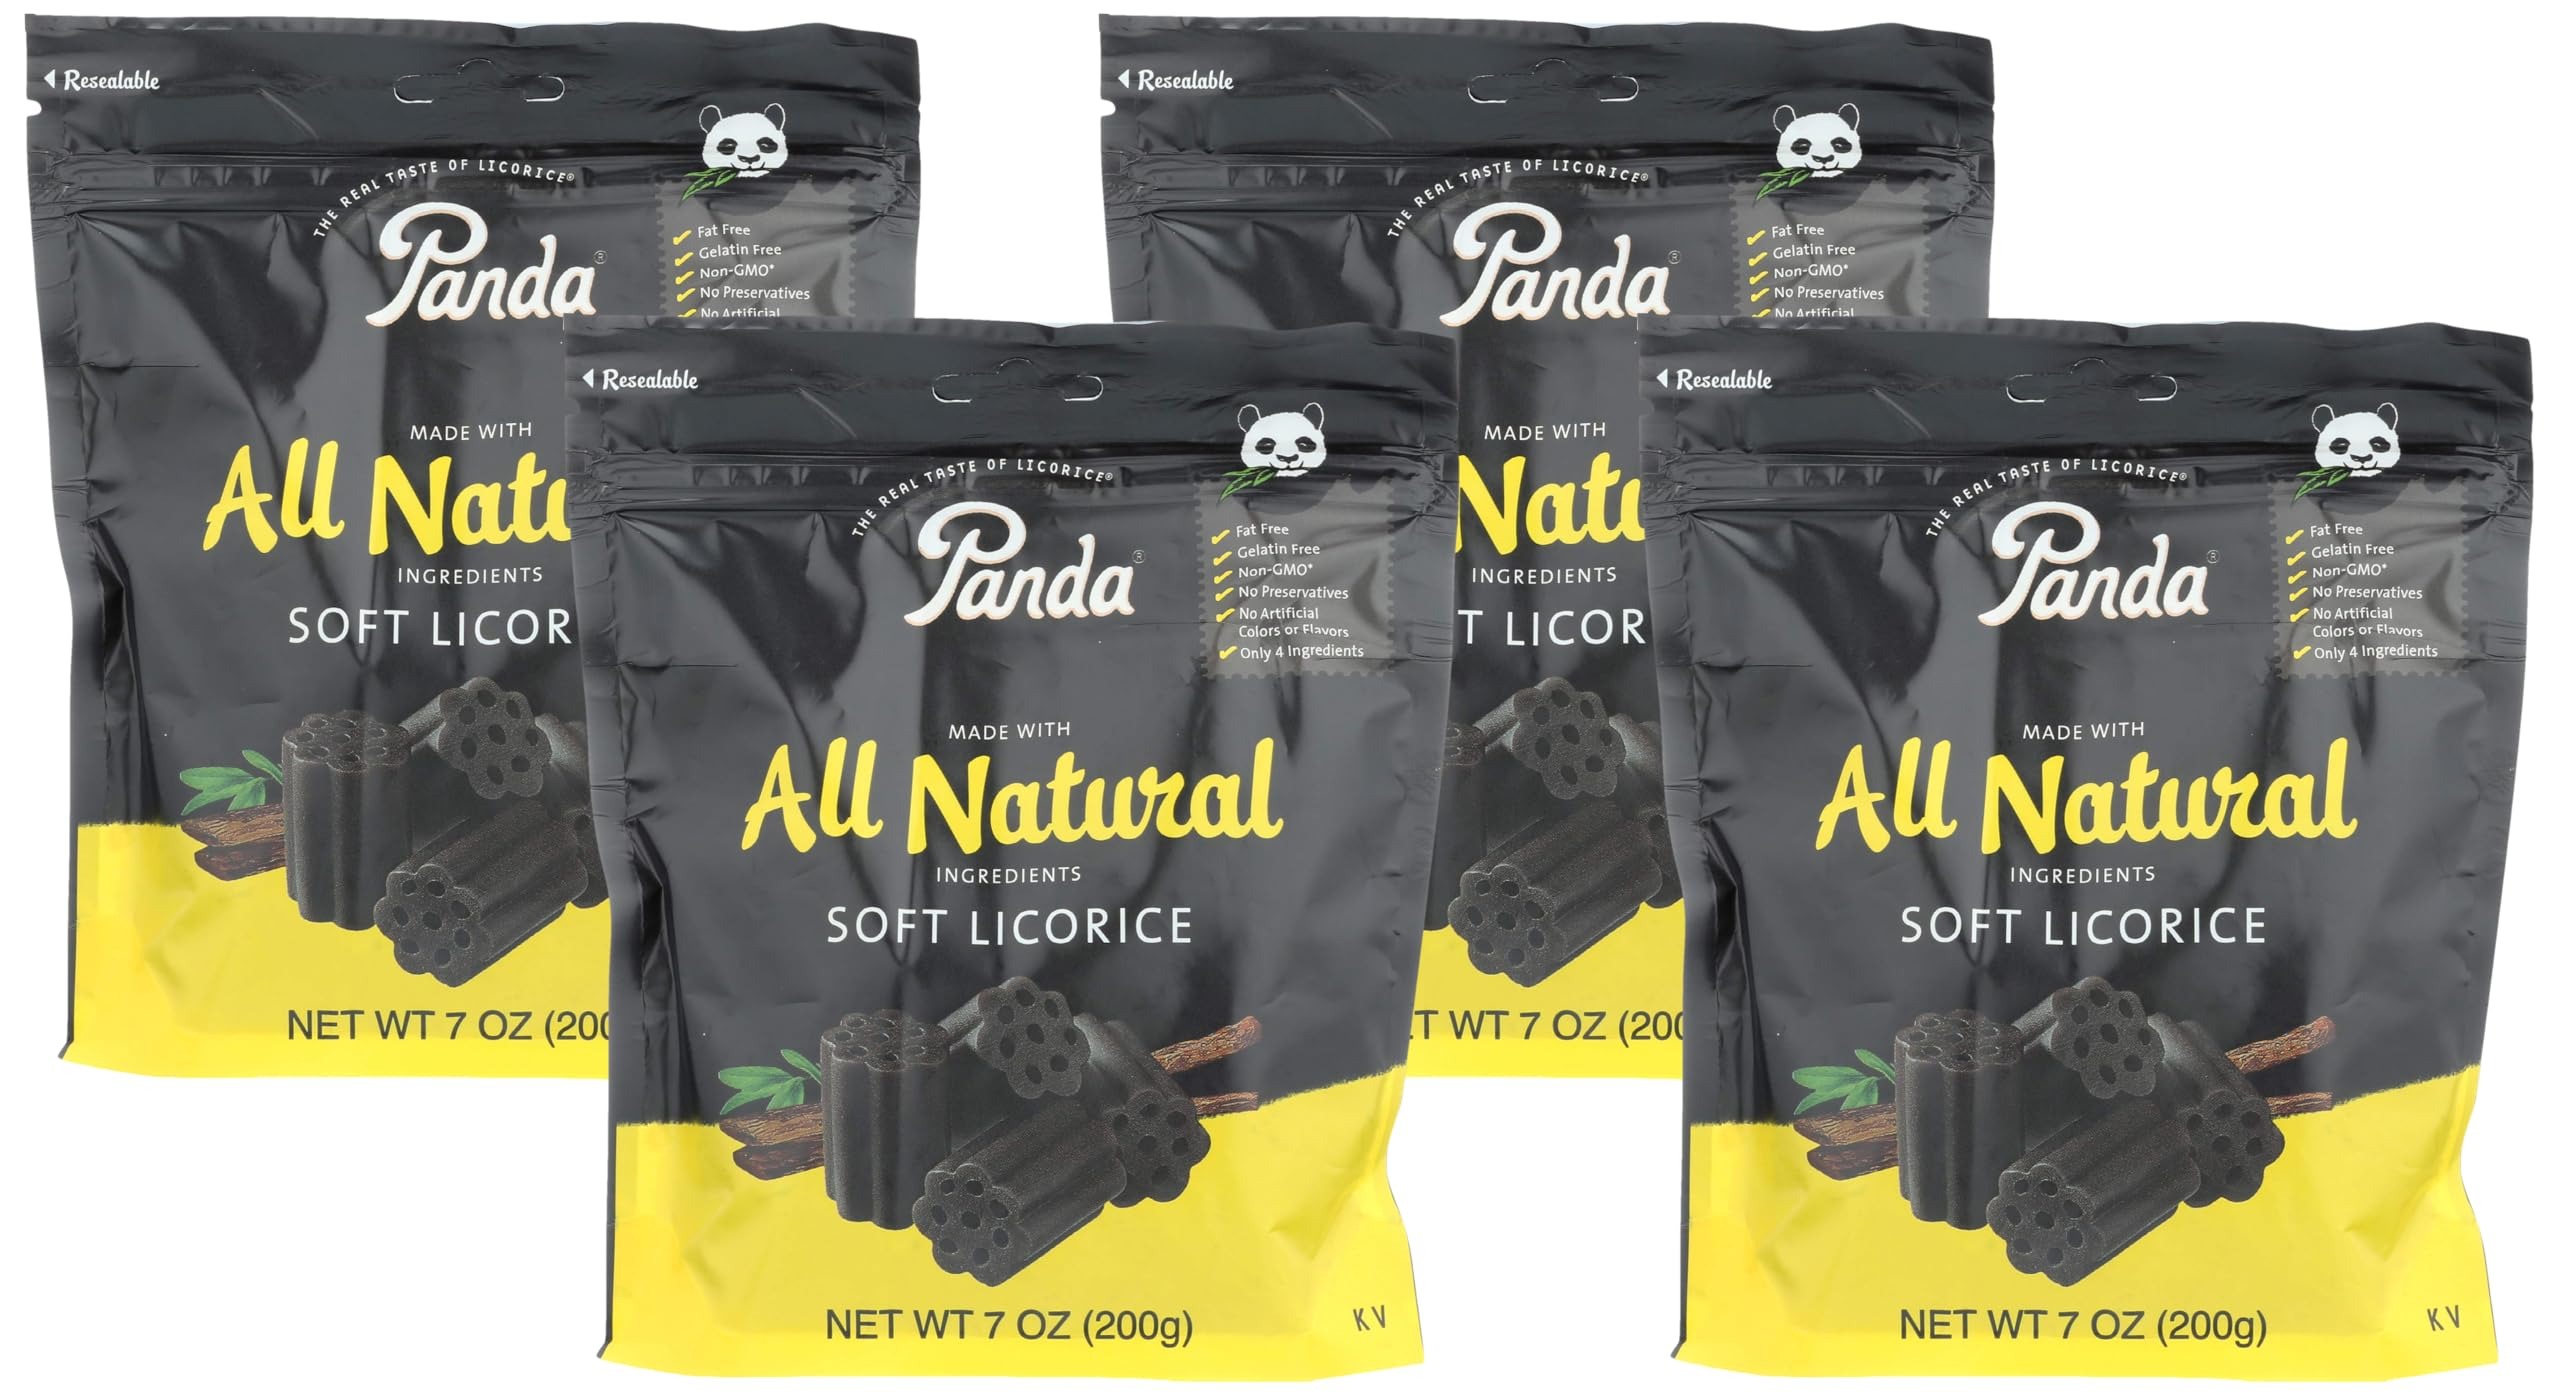
Item Name: Panda All Natural Soft Licorice, 7 Oz. (Pack of 4)
Bullet Point 1: Panda licorice
Bullet Point 2: Panda made from all natural ingredients soft licorice. The real taste of licorice. Fat free.
Bullet Point 3: No preservatives. No artificial colors. No artificial flavors. Made with real licorice root extract.
Value: 28.0
Unit: Ounce

Price: 8.705